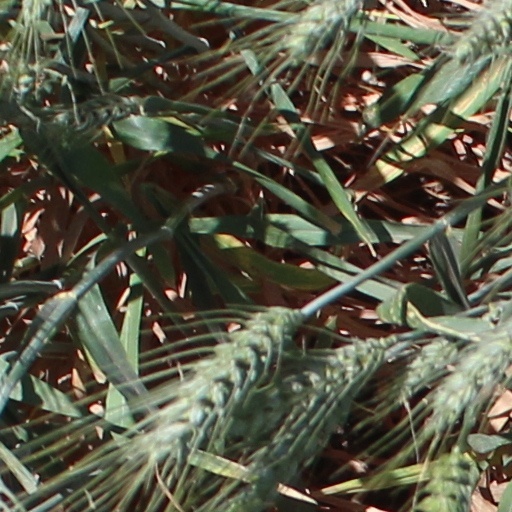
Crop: wheat